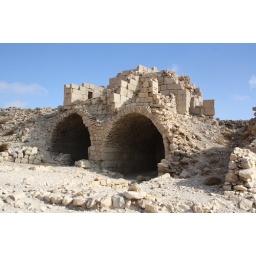
Crusader castle built in 1115 by King Baldwin I of Jerusalem to guard the road from Egypt to Damascus